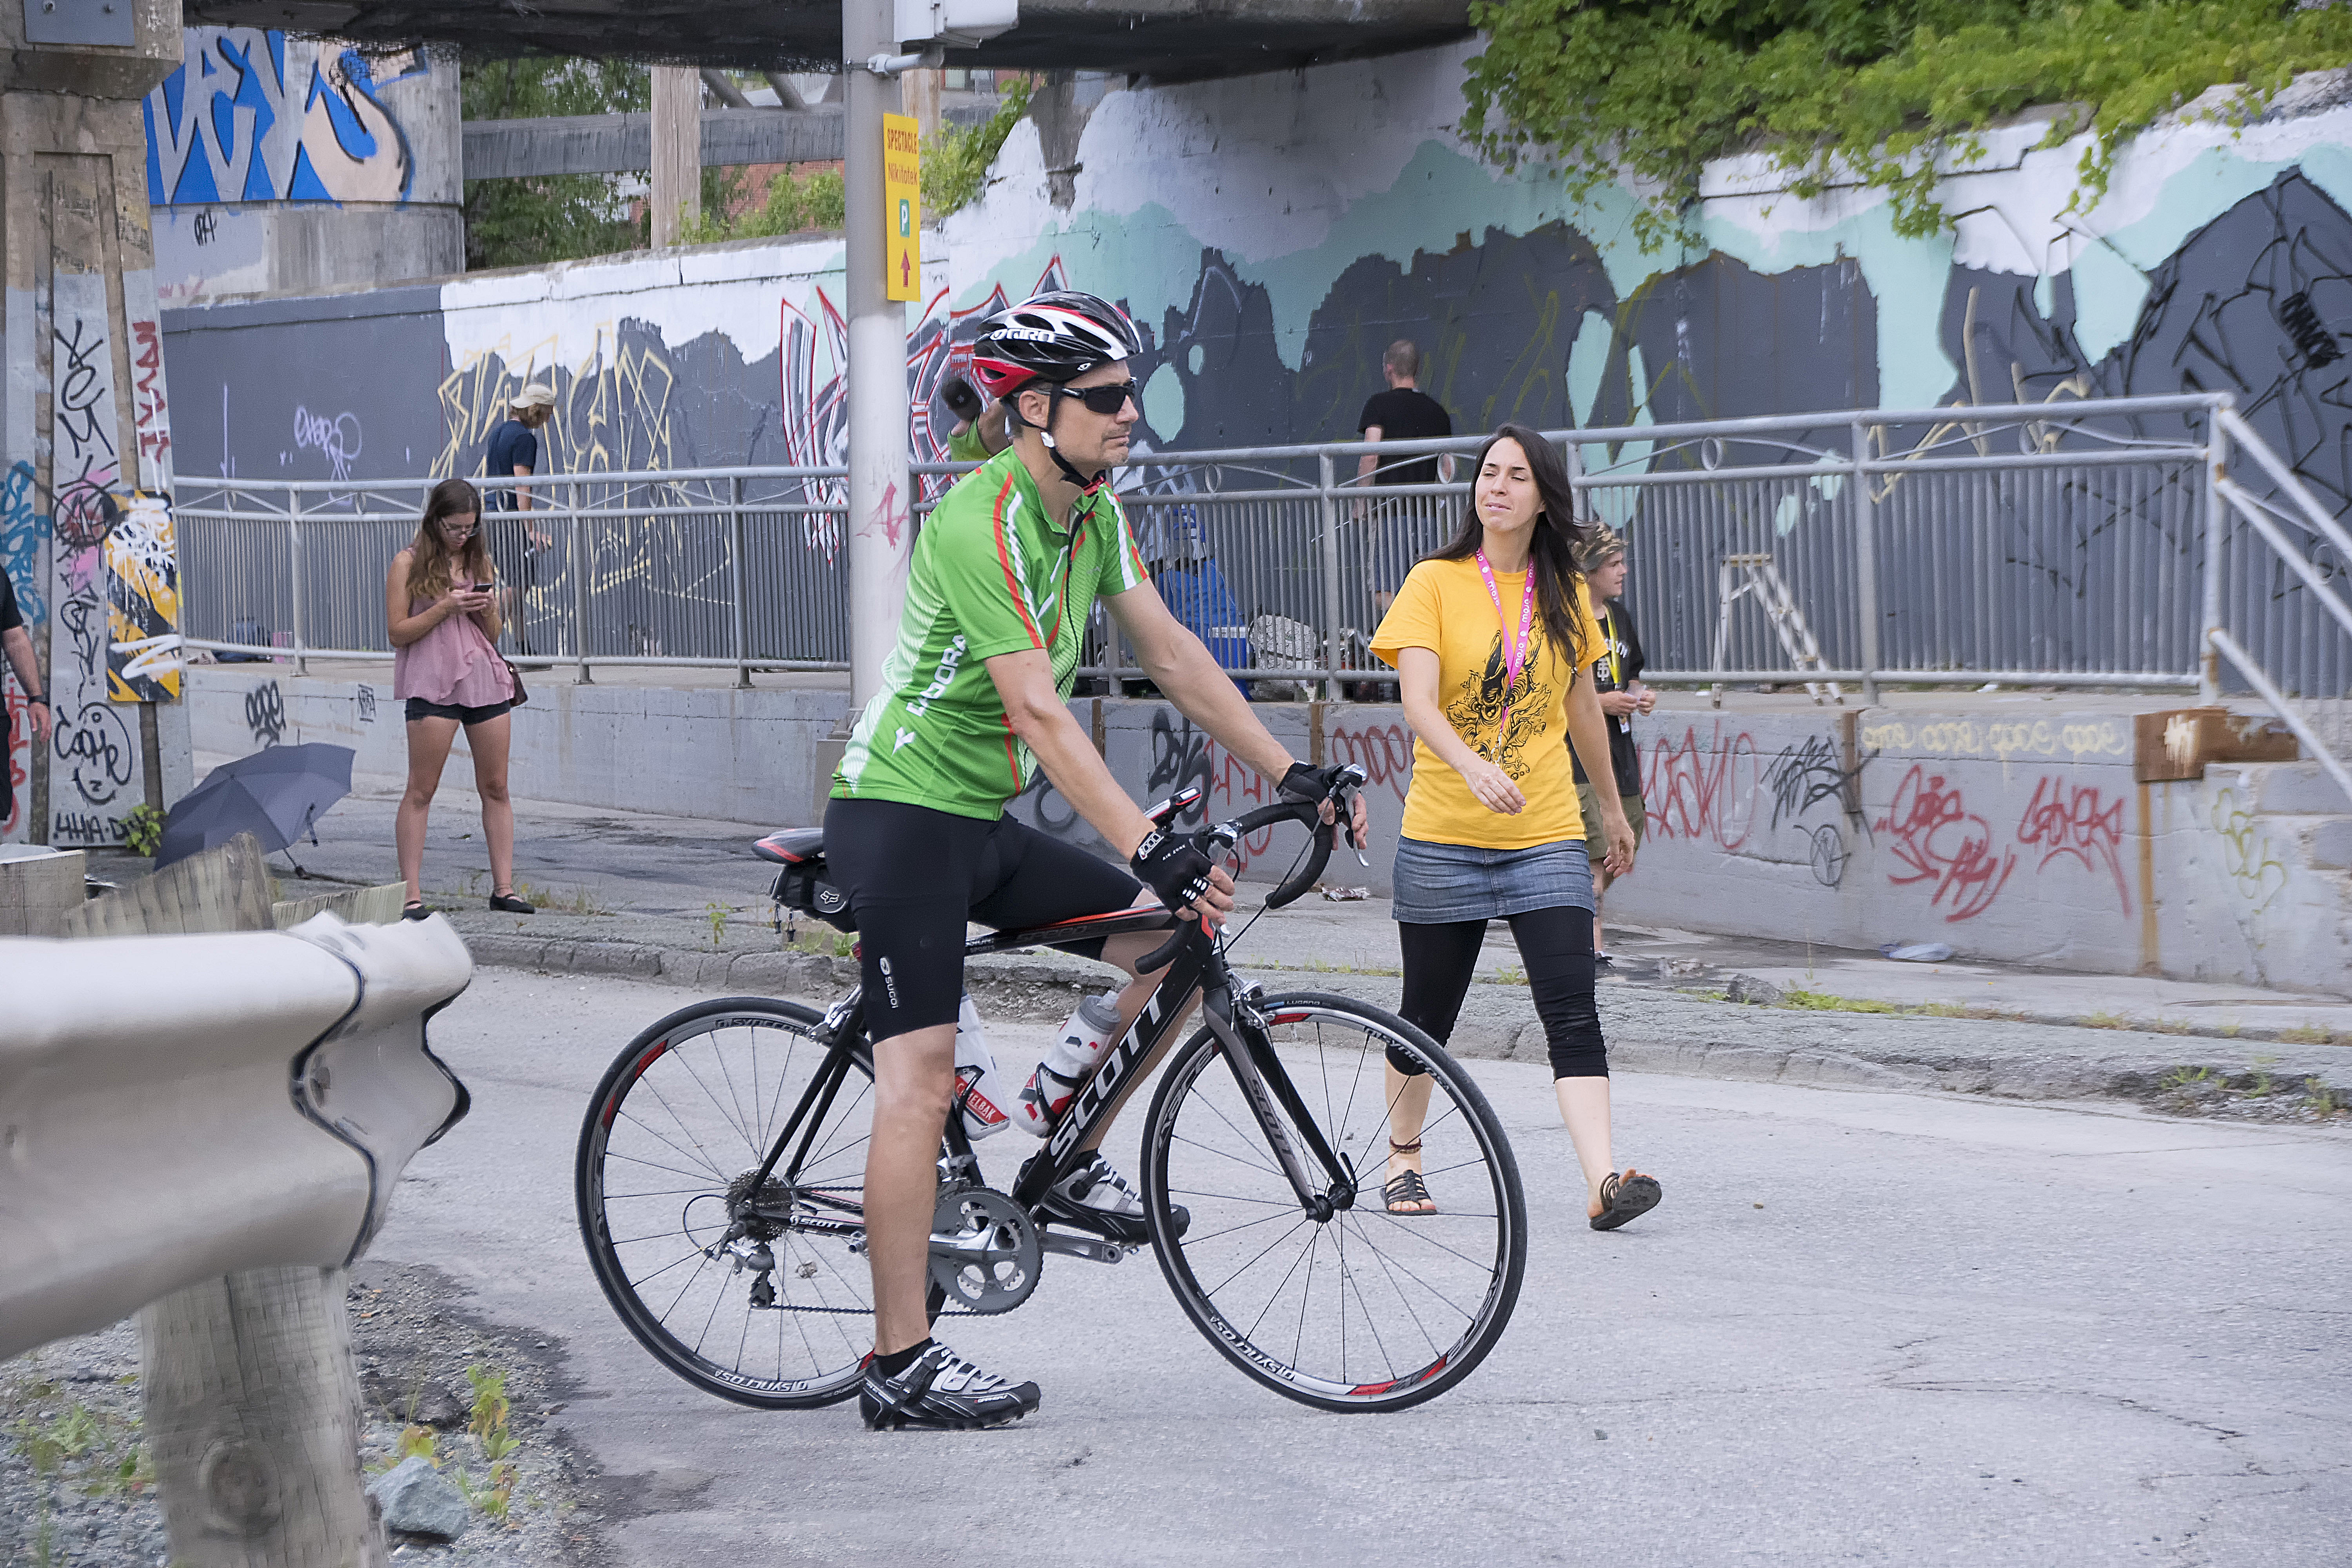
bicycle, urban, recreation, vehicle, graffiti, sports equipment, mountain bike, cycling, race, art, sports, canada, quebec, sherbrooke, urbain, amalgam, tours, road cycling, outdoor recreation, cycle sport, cyclo cross, bicycle racing, road bicycle, endurance sports, racing bicycle, road bicycle racing, duathlon